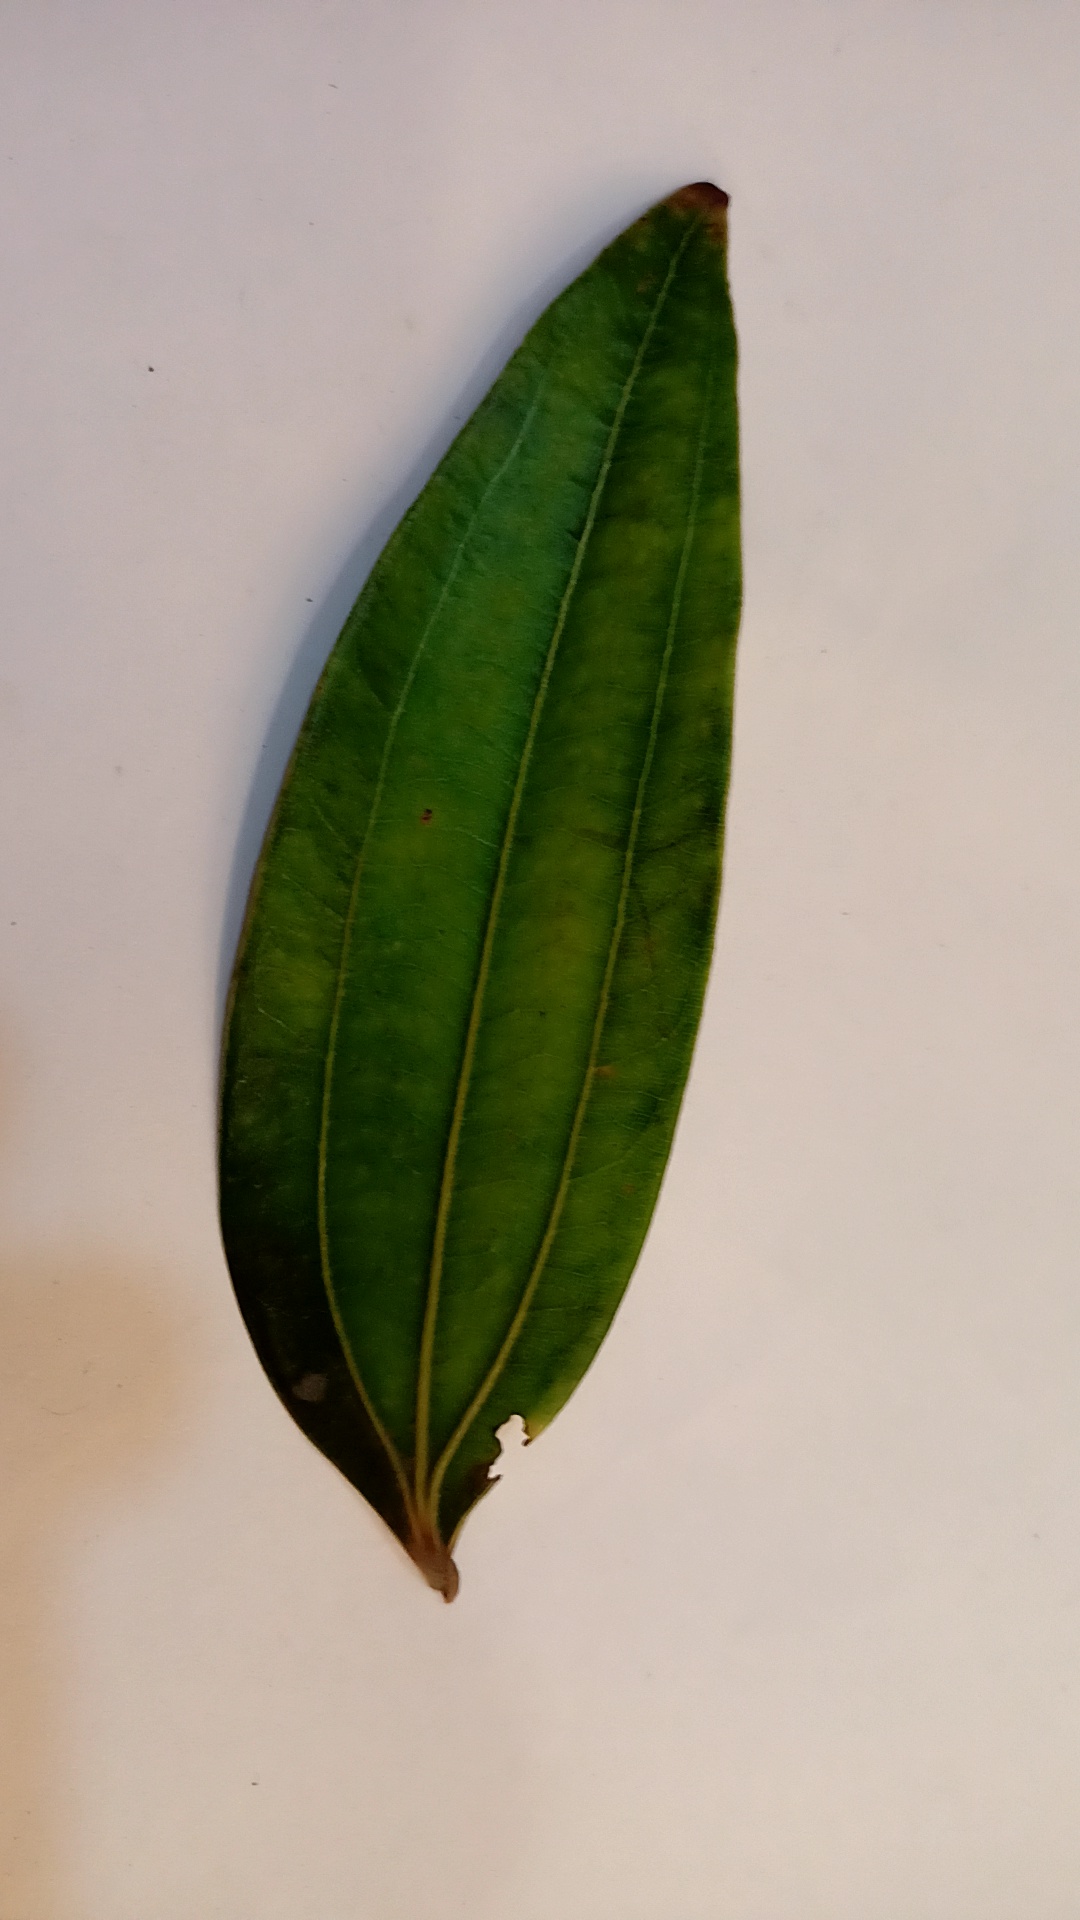
Label: Disease